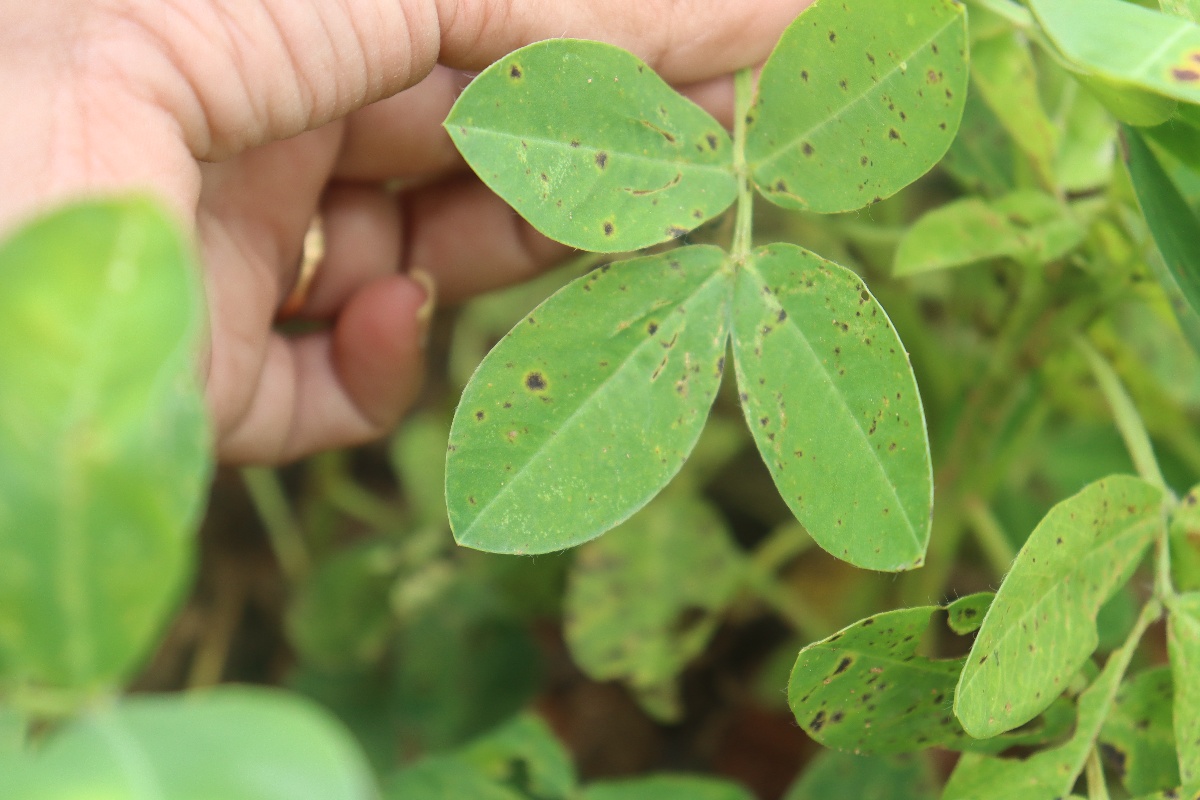
Label: late leaf spot